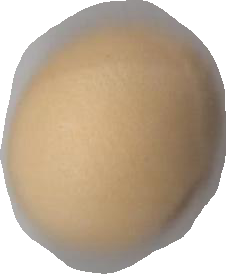
Variety: Dega